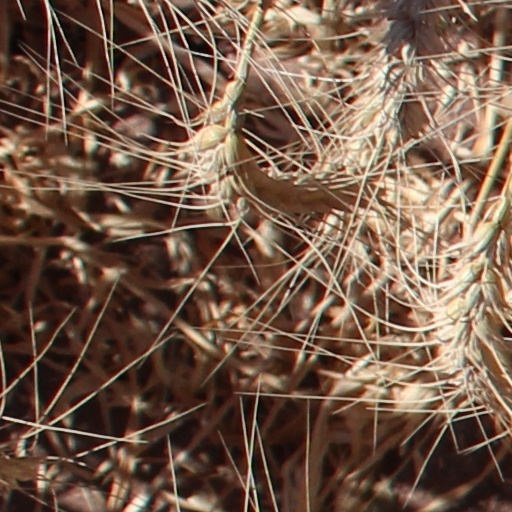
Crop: wheat